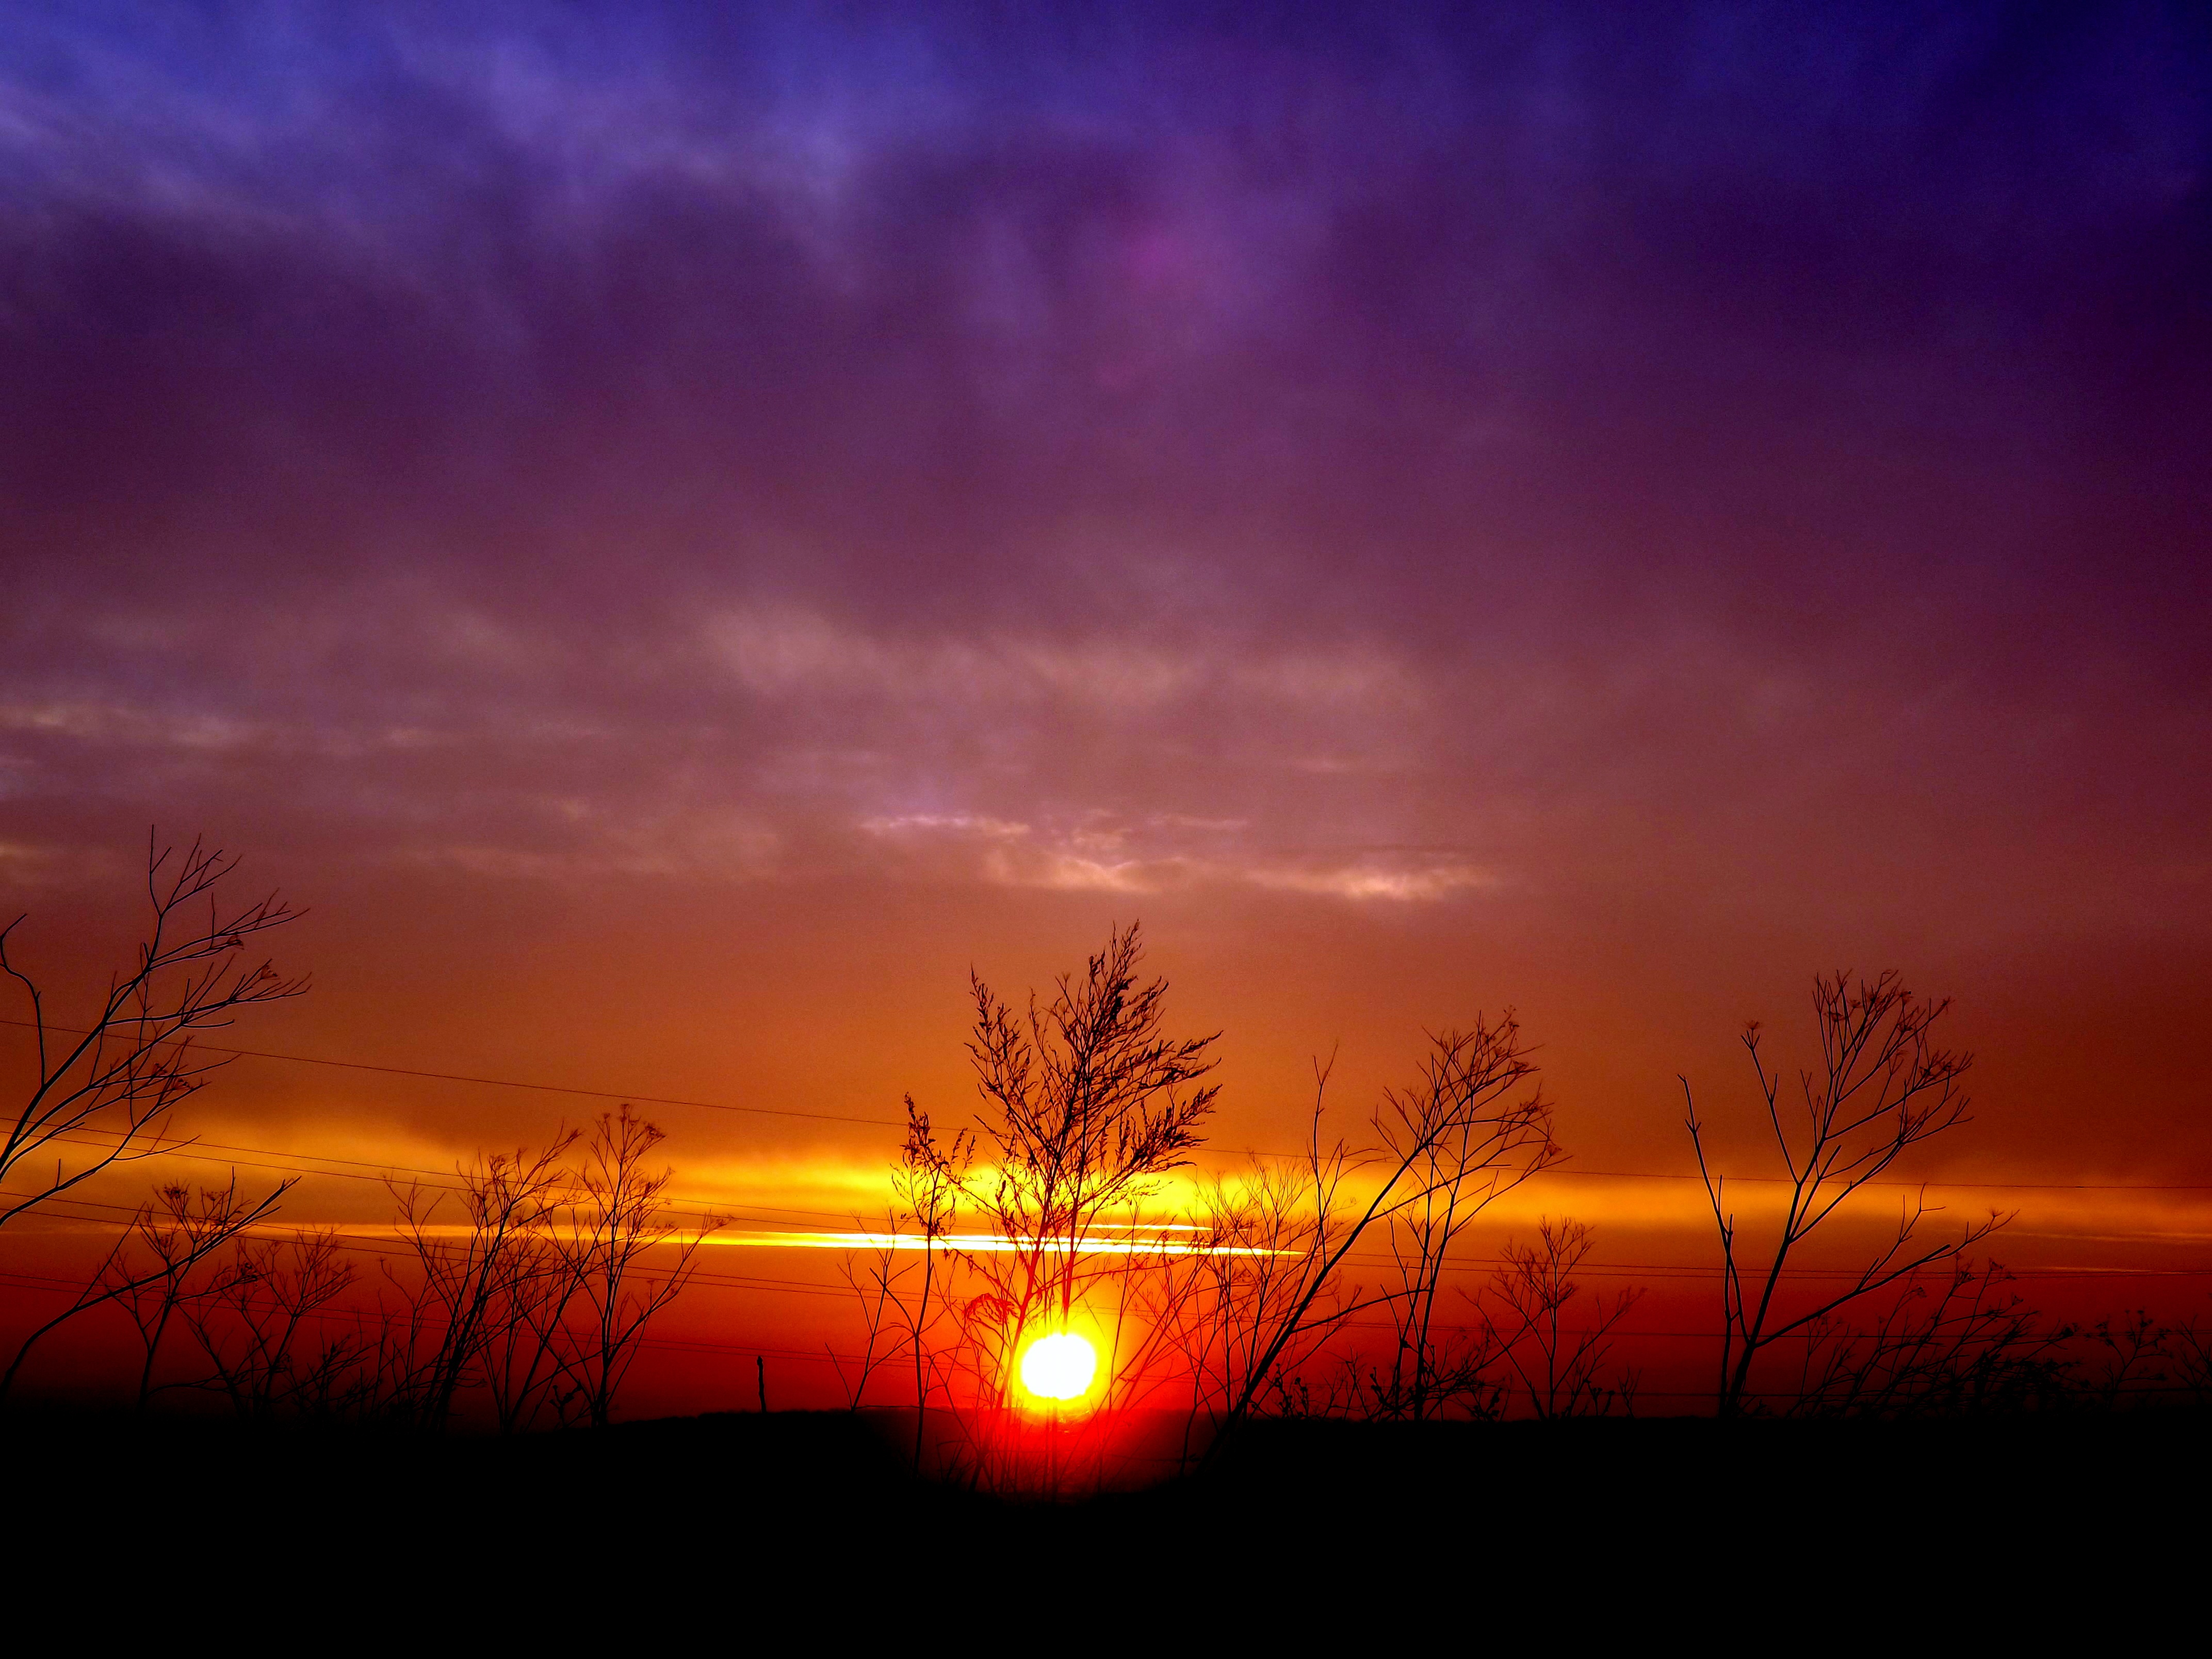
horizon, cloud, sky, sun, sunrise, sunset, sunlight, morning, dawn, atmosphere, dusk, evening, plants, in the evening, afterglow, atmospheric phenomenon, red sky at morning